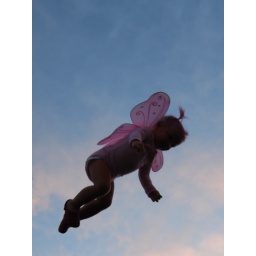
butterfly in the sky